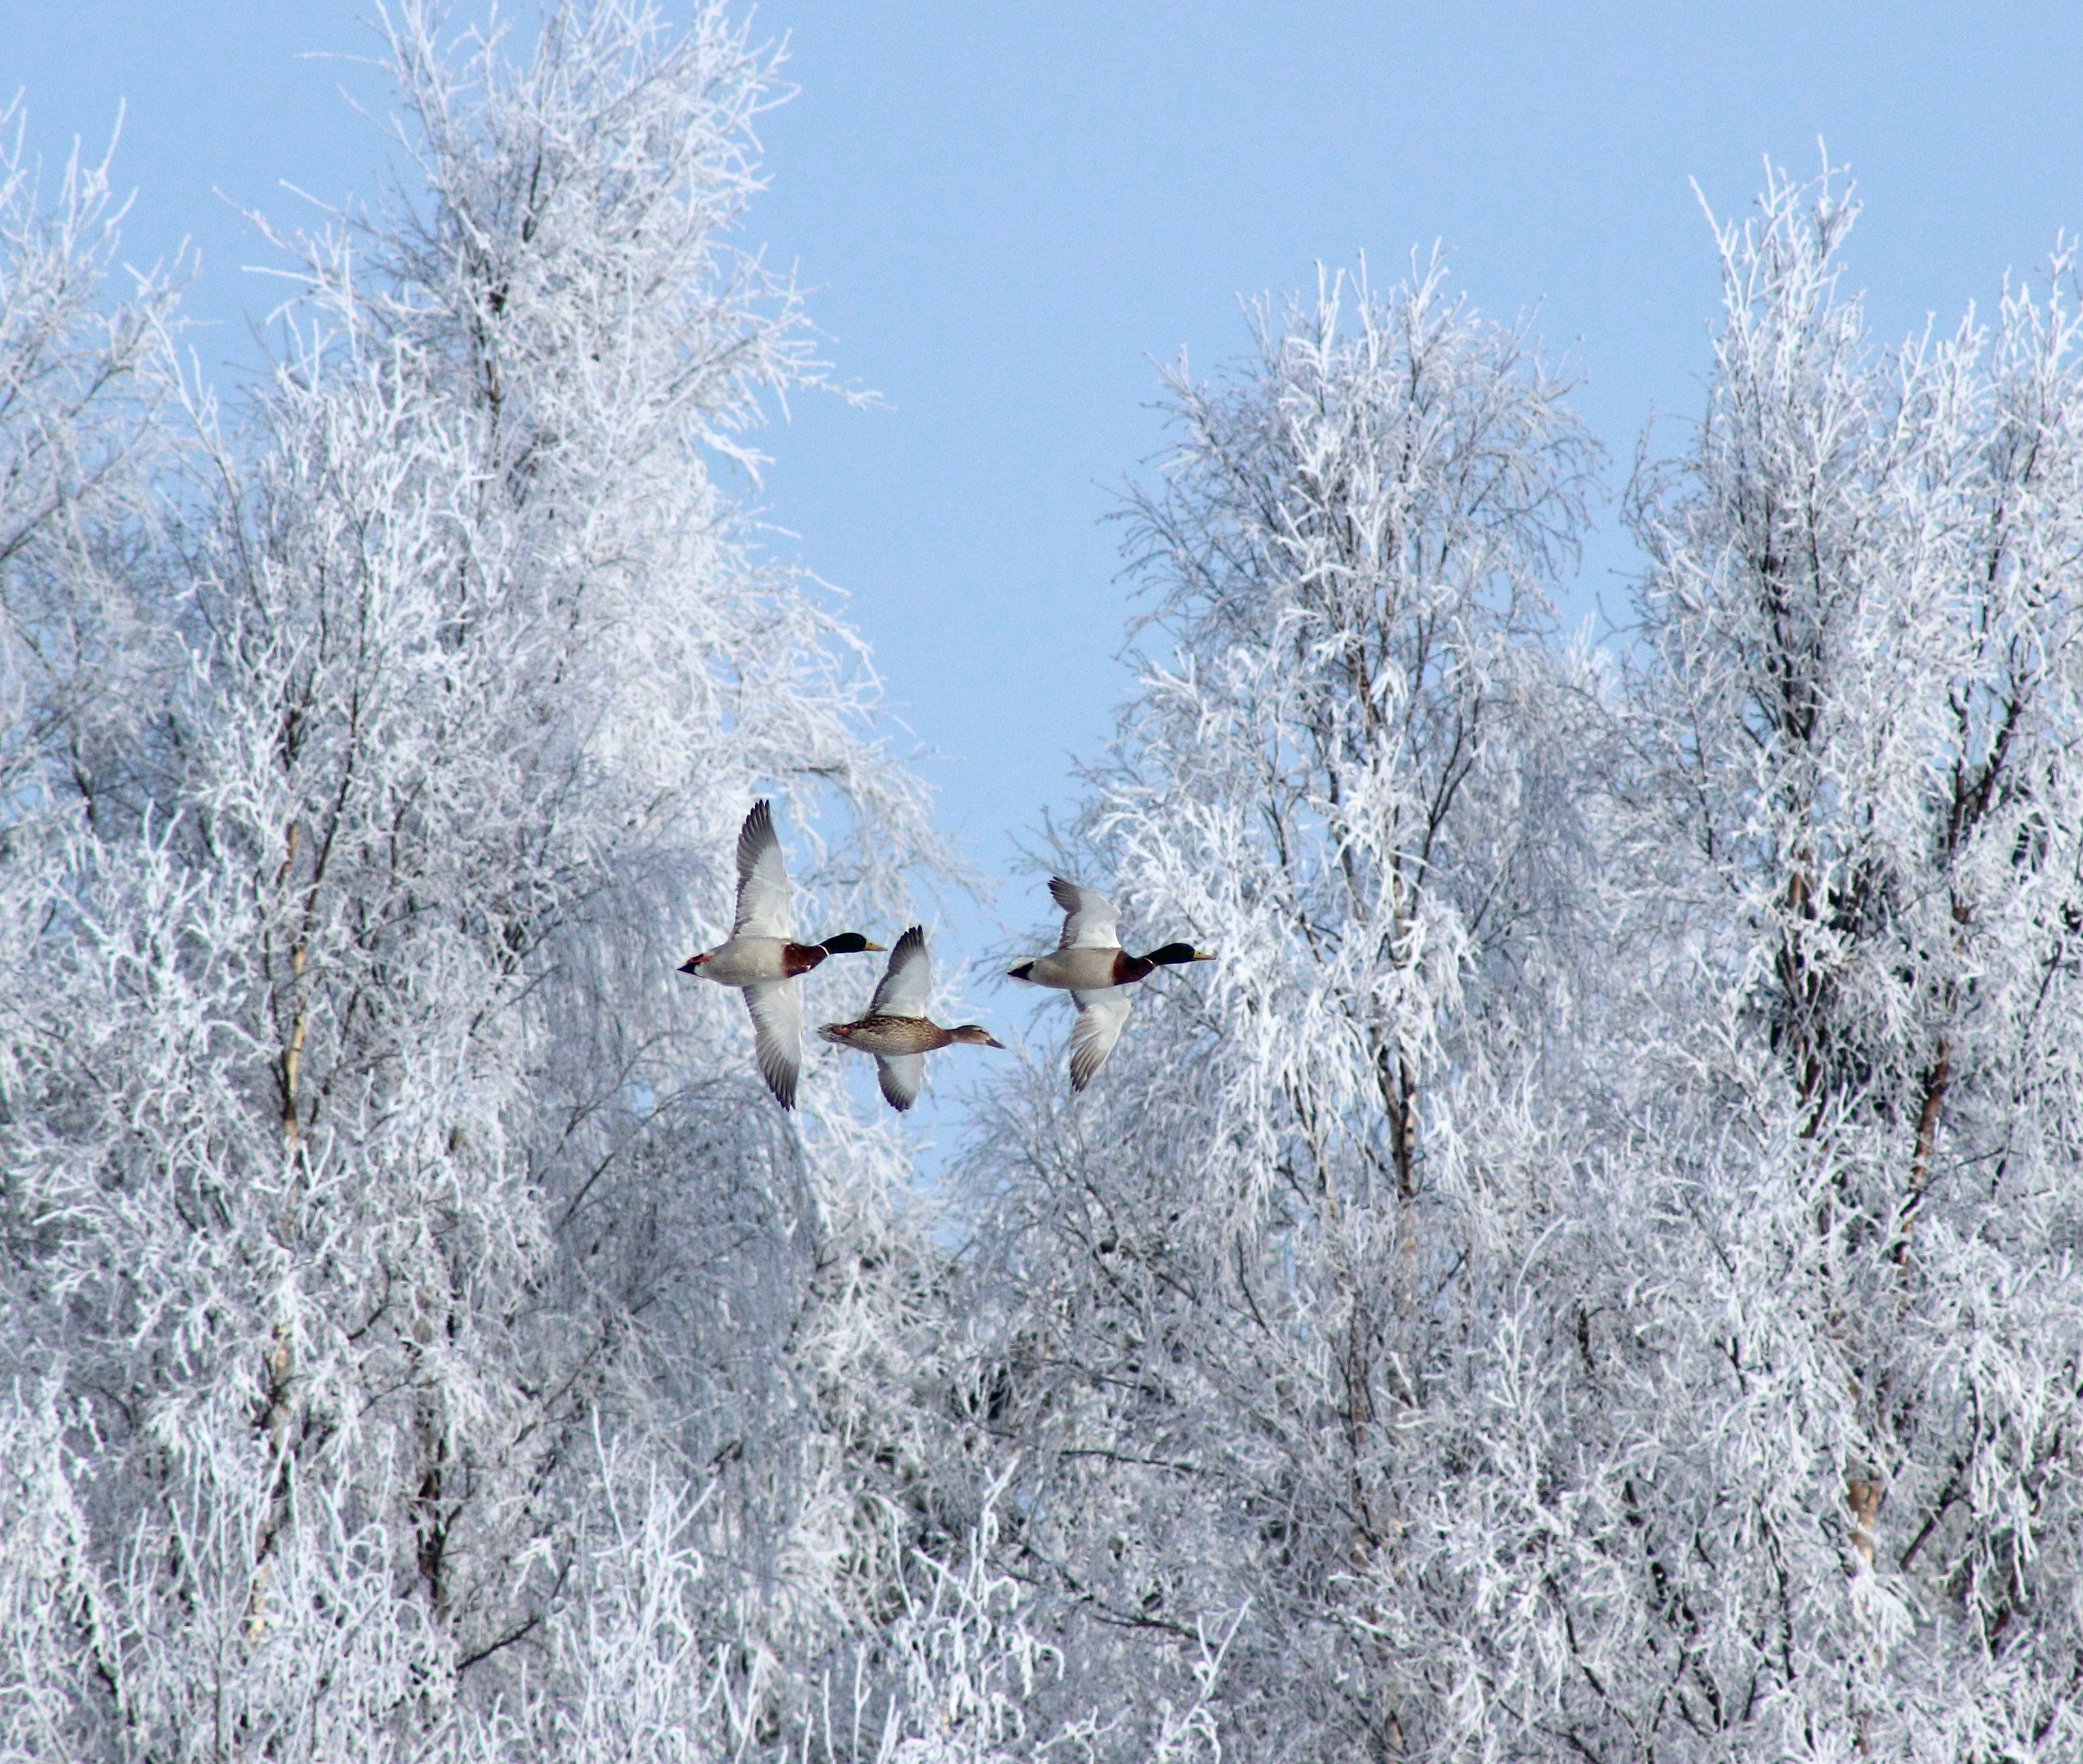
tree, nature, branch, snow, winter, sky, frost, flying, ice, flight, weather, season, birds, outside, geese, beautiful, blizzard, freezing, winter storm